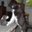
Label: dog